Irondale, Bancroft and Ottawa Railway

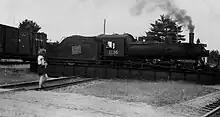
CNoR engine 1136 being turned at Irondale. This engine kept its number after the CN takeover.

William Myles, "an Irish born coal dealer from Toronto", purchased a share of the Snowdon and began plans to build a railway connection to the Victoria, a little over from the smelters that had been built at Furnace Falls on the Irondale River in 1874. Myles started construction in 1876 using squared logs supporting horse drawn sledges.